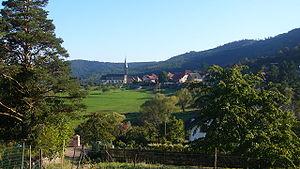
Vue sur le village de Thannenkirch
Thannenkirch est une commune française située en Alsace, dans le département du Haut-Rhin, en région Grand Est.